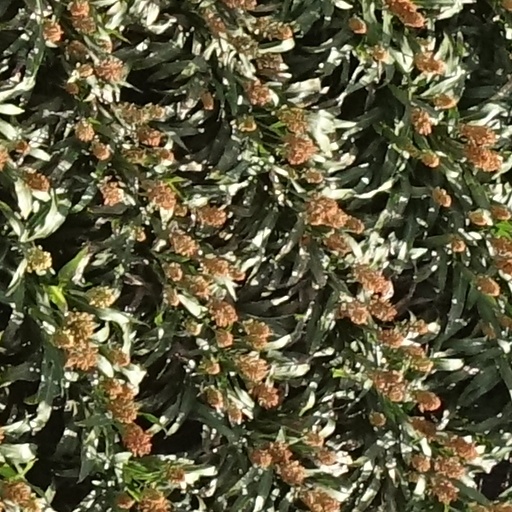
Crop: sorghum